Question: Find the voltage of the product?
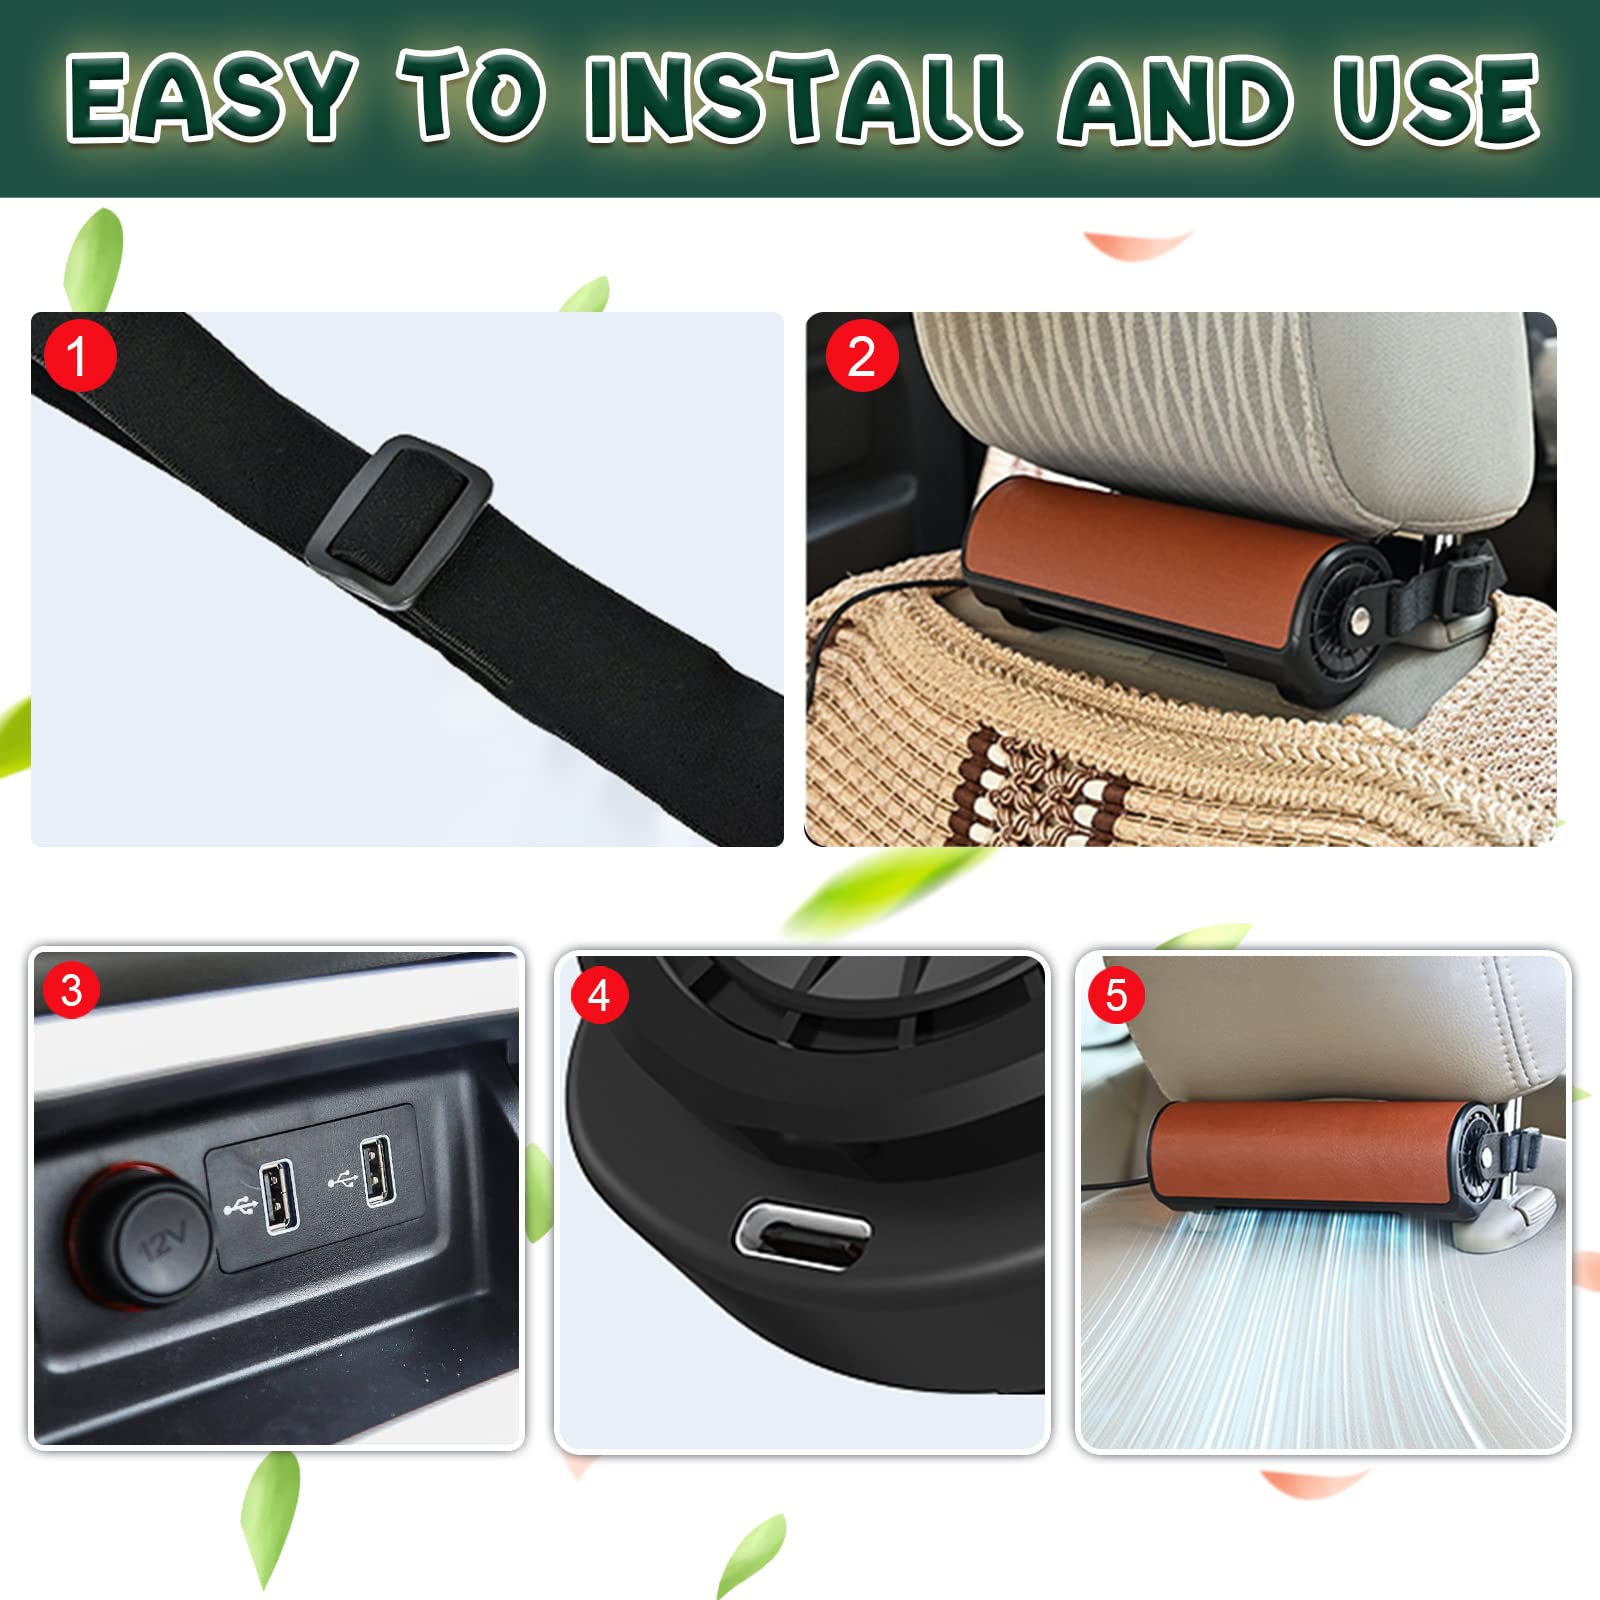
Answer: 12.0 volt